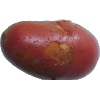
Label: Potato Red Washed 1